2015 Kobalt 400

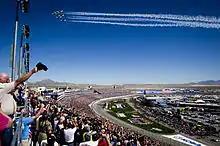
The United States Air Force Thunderbirds perform a flypast prior to the start of the race

The race was scheduled to start at 3:46 p.m. Eastern time, but started a couple of minutes later when Kasey Kahne led the field to the green flag. He was immediately passed by Joey Logano who took the lead on the second lap. Jeff Gordon, who dropped to the rear of the field for switching to a backup car, moved up to 24th in the first 20 laps. He made it to 21st in the running order when the first caution of the race flew on lap 26. This was a scheduled competition caution, normally done when there has been overnight showers, to allow teams to check tire wear. As Logano was trying to exit pit road, Jeff Gordon, whose stall was right in front of his, blocked his exit momentarily and Dale Earnhardt Jr. exited pit road as the leader. Alex Bowman stayed out to lead a lap before pitting and giving the lead to Earnhardt. Unfortunately for Bowman, his engine started blowing up and he was forced to take his car to the garage.